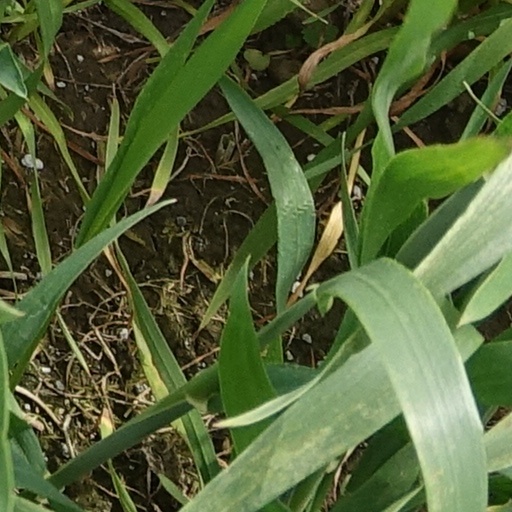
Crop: wheat